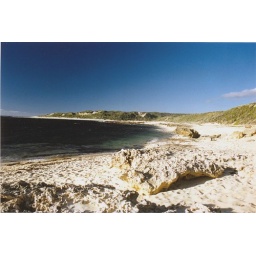
Amazing beach but too chicken to swim in the sea